The Family Skeleton

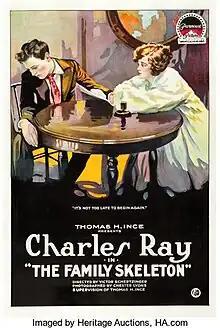

The Family Skeleton is a surviving 1918 American silent drama film directed by Victor Schertzinger and Jerome Storm and written by Thomas H. Ince and Bert Lennon. The film stars Charles Ray, Sylvia Breamer, Andrew Arbuckle, William Elmer, Otto Hoffman, and Jack Dyer. The film was released on March 31, 1918, by Paramount Pictures.